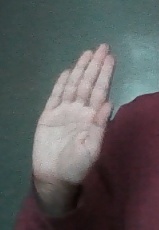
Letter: seen